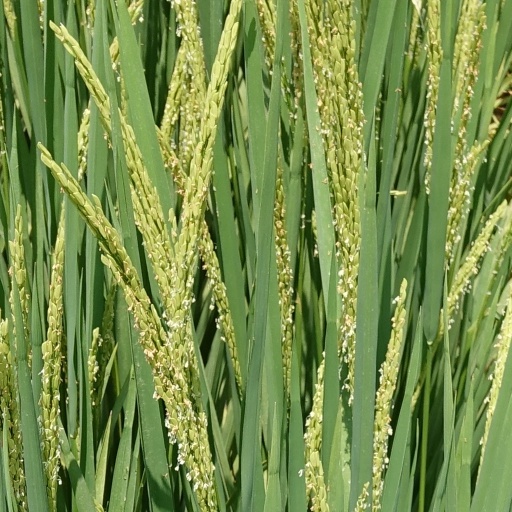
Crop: rice